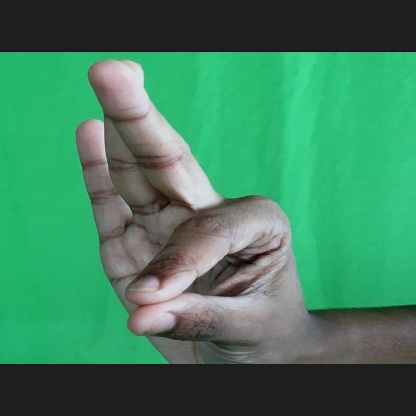
Mudra: Hamsasyam